Giallo

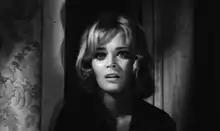
Letícia Román in "The Girl Who Knew Too Much" (1963), considered by most critics to be the first film

In Italian cinema, (: ; from) is a genre that often contains slasher, thriller, psychological horror, psychological thriller, sexploitation, and, less frequently, supernatural horror elements.